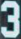
Number: 3